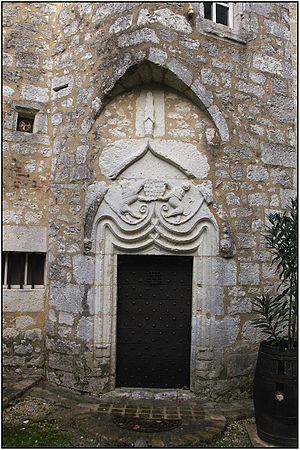
Presbytère de Bouniagues
Le château de Bouniagues est situé en Périgord pourpre, sur la commune française de Bouniagues dans le département de la Dordogne, en région Nouvelle-Aquitaine.